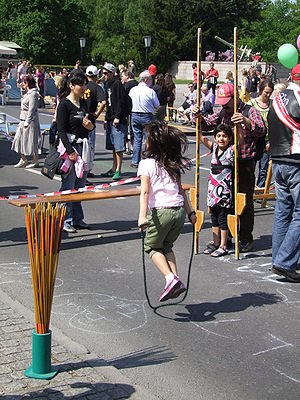
Sjipning
Pige som sjipper
Sjipning er en aktivitet, som udføres med et sjippe-tov eller reb, som svinges over hovedet og under fødderne ved samtidige hop.